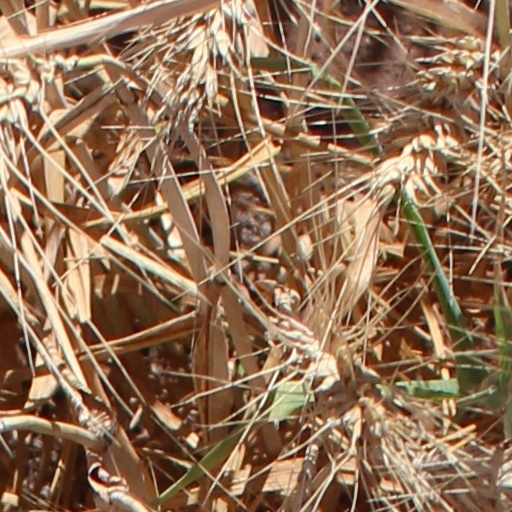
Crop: wheat